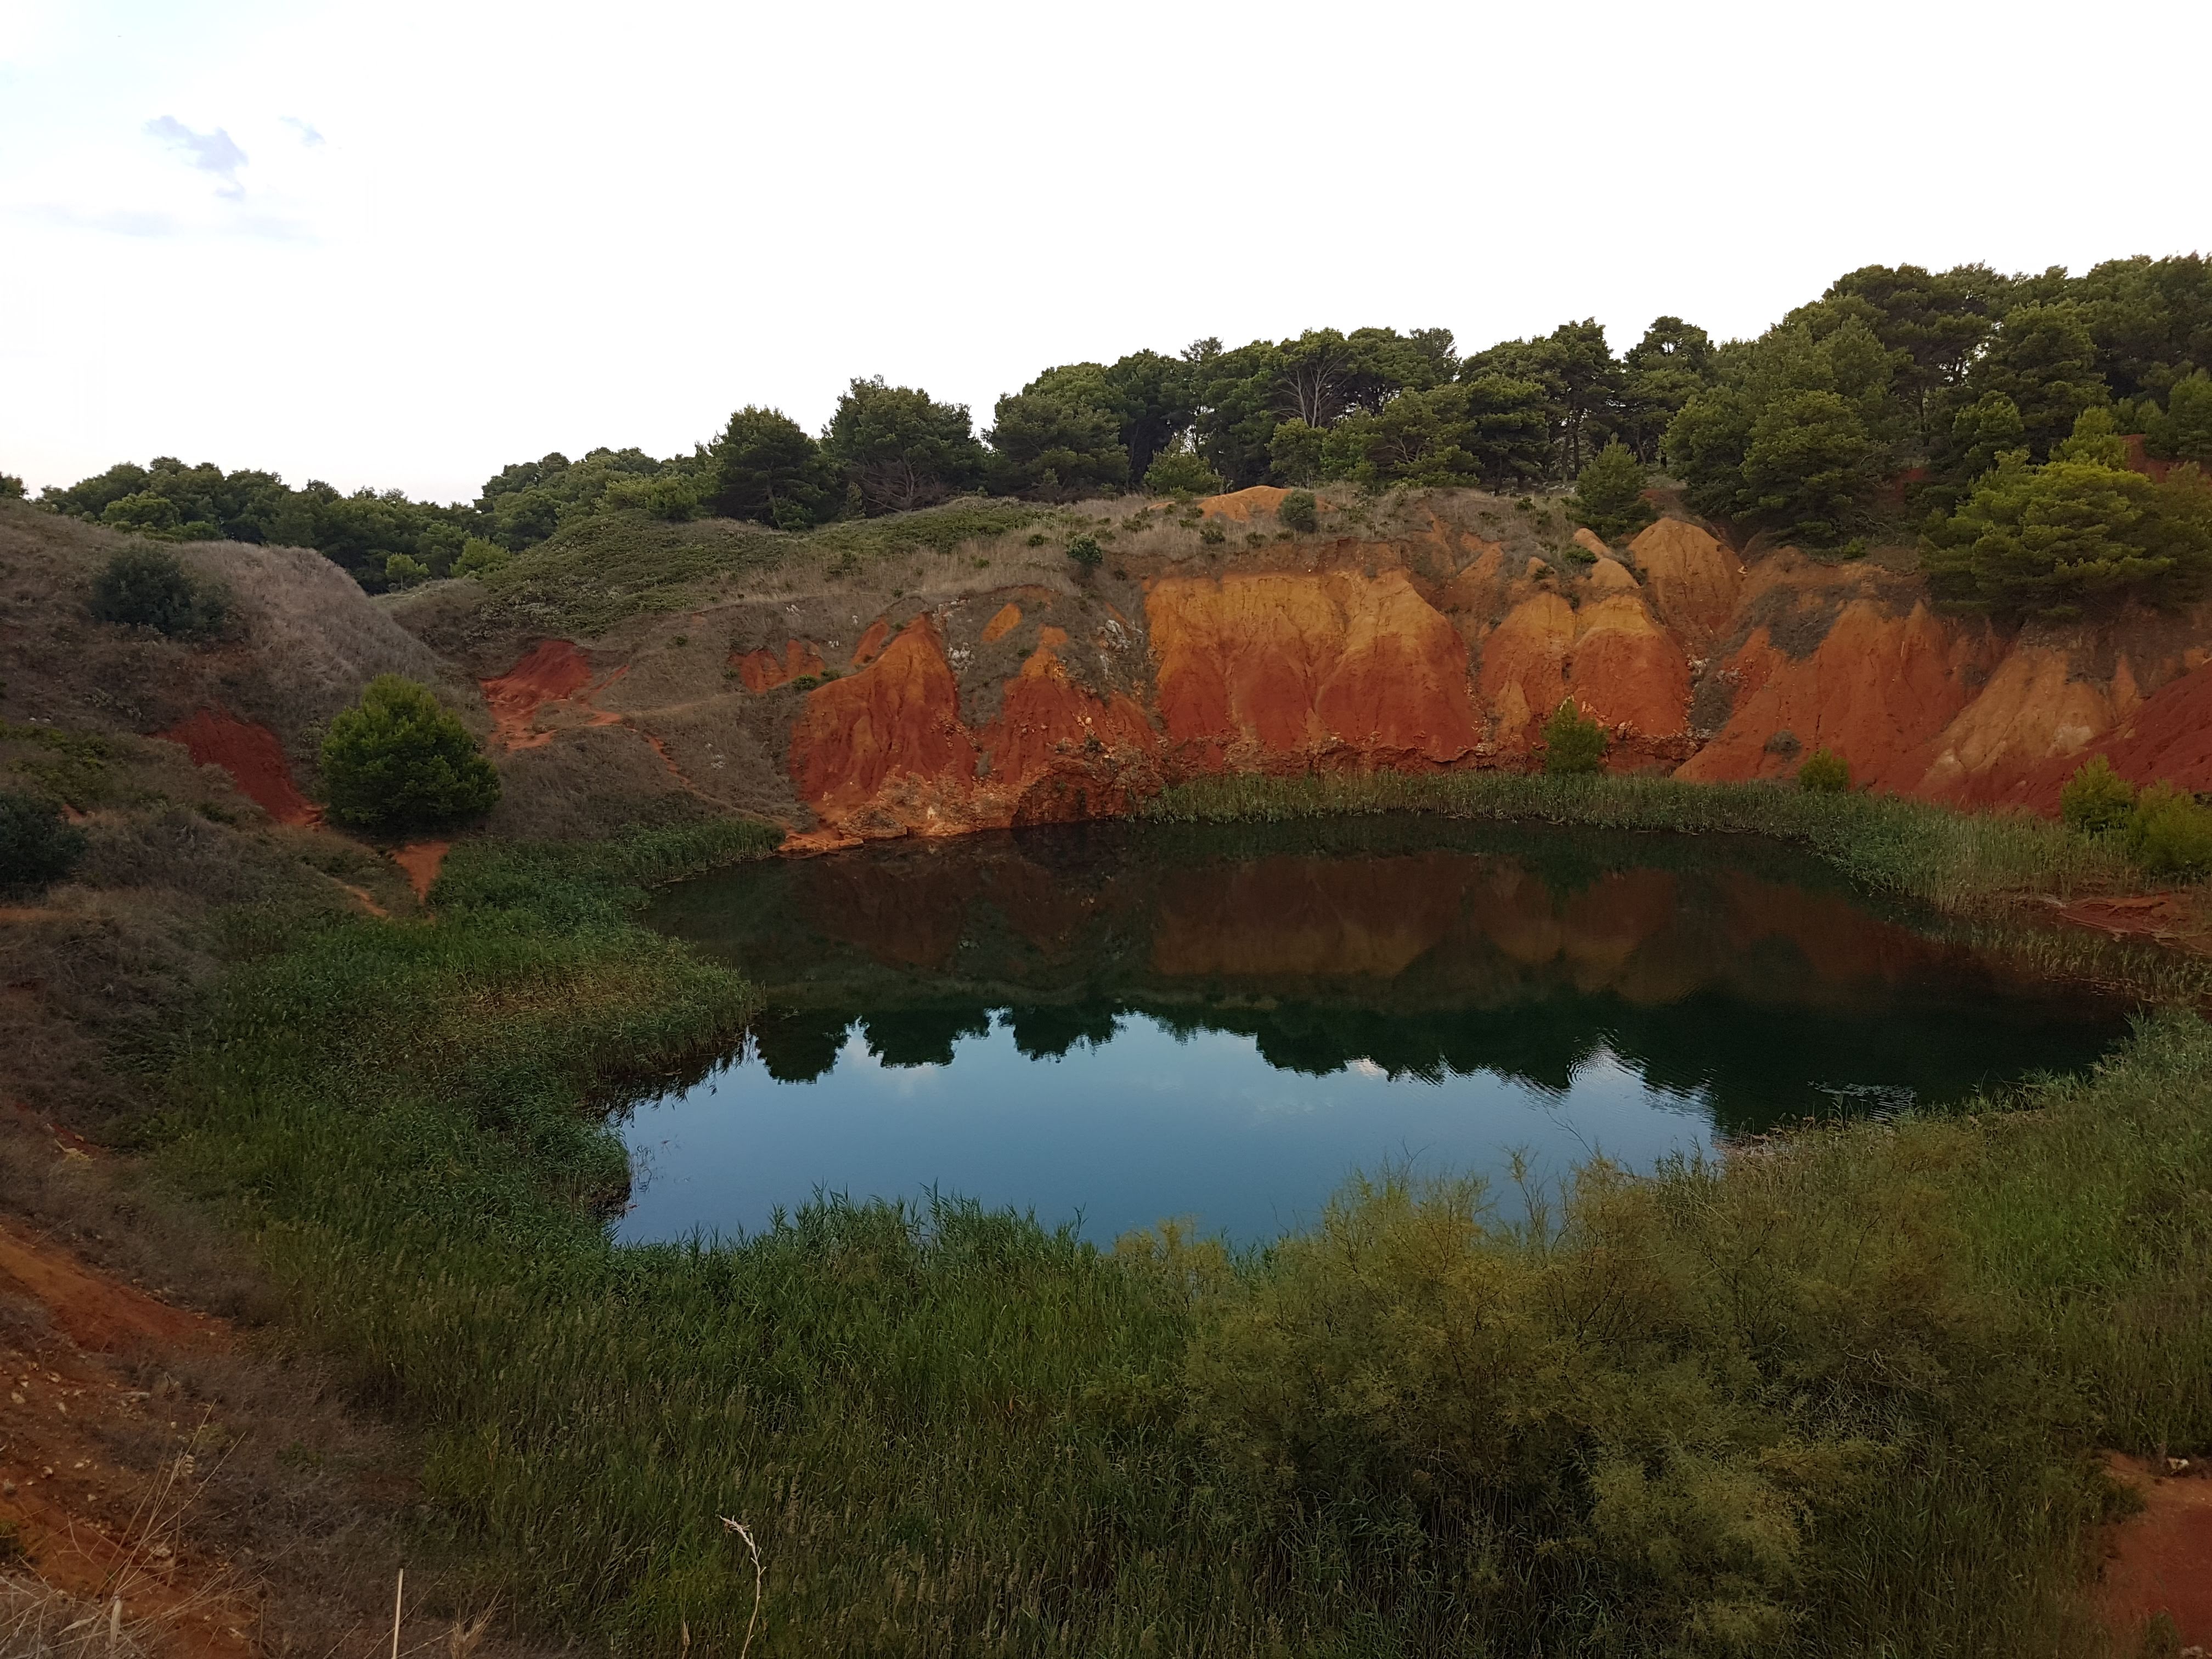
natural, nature, natural landscape, water, reflection, water resources, pond, nature reserve, wilderness, lake, bank, tarn, reservoir, plant community, lacustrine plain, river, geological phenomenon, watercourse, landscape, wetland, maar, rock, crater lake, volcanic crater, bog